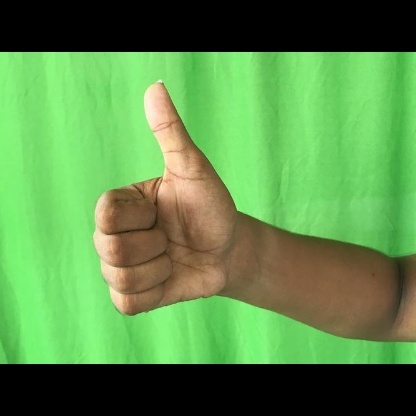
Mudra: Sikharam